Question: Who is milking the cow?
Tambaya: Wake tatsar nonon saniyar?
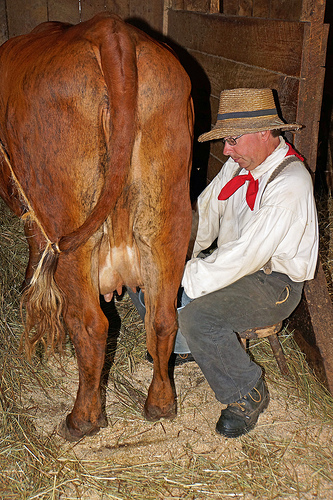
Answer: A man.
Amsa: Mutumi.